Will Durkee

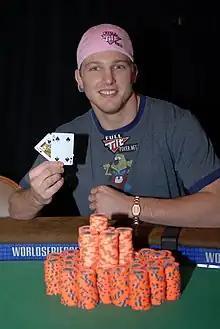
Durkee, after winning the $2,000 No Limit Hold'em event at the 2007 World Series of Poker

William Porter Durkee (born 1983) is a professional poker player. He was a graduate student at the Northwestern University in Chicago, Illinois. He graduated from the University of Virginia in 2005 with a B.A. in economics. He graduated with "Honorable Mention All-American" honors in wrestling and "Academic All-American."